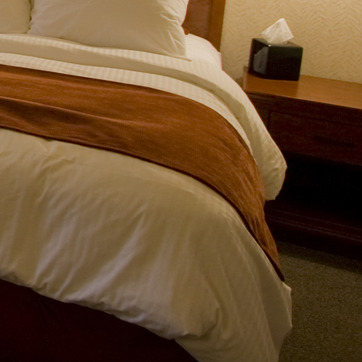
Material: fabric